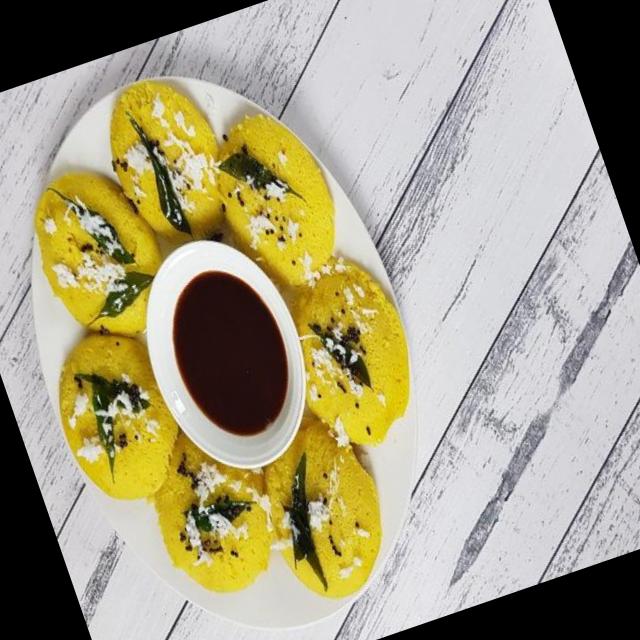
Dish: dhokla